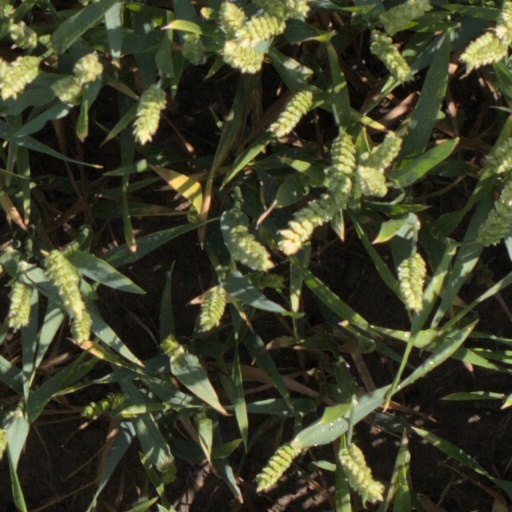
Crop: wheat